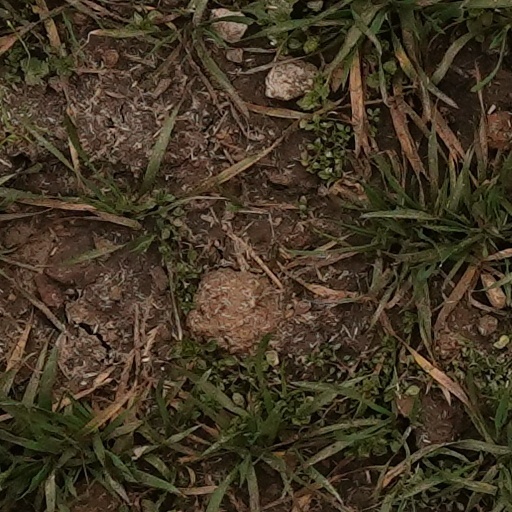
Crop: wheat